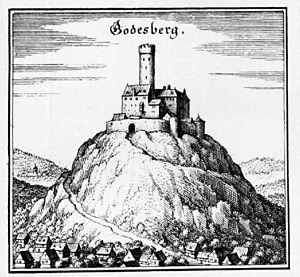
Le siège de Godesberg, qui se déroule entre le 18 novembre et le 17 décembre 1583, est le premier siège majeur de la guerre de Cologne, qui ravagea l'Électorat de Cologne de 1583 à 1588, et s'étendit aux provinces voisines.